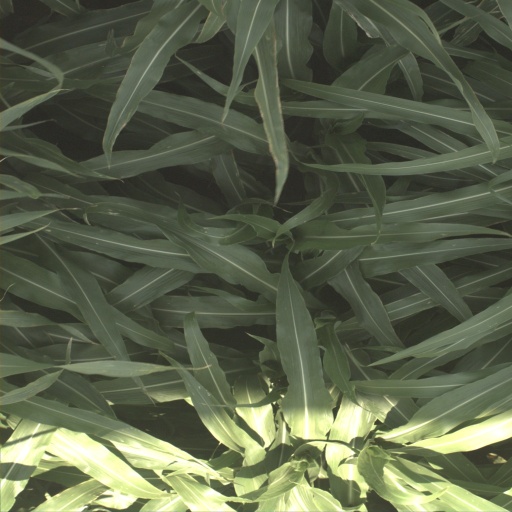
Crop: sorghum